Olle Eksell

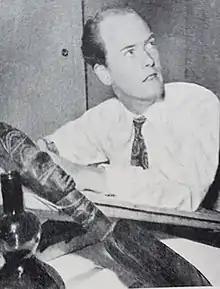
Olle Eksell

Olle Eksell (born Carl Olof Lennart in Ål, Sweden; March 22, 1918 – April 11, 2007) was a Swedish graphic designer and poster artist, and a professor until 2001. He was married to artist Ruthel Günzberger. He gave shape to the classic "Mazetti eyes", a motif he designed in the 1950s for Ögon Cacao, a Swedish chocolate brand. He was a member of the world jury of typography at the International Center for Graphic Arts in New York. He wrote the book "Design = Economy" where he advocated for integrating aesthetic principles with economic functionality.